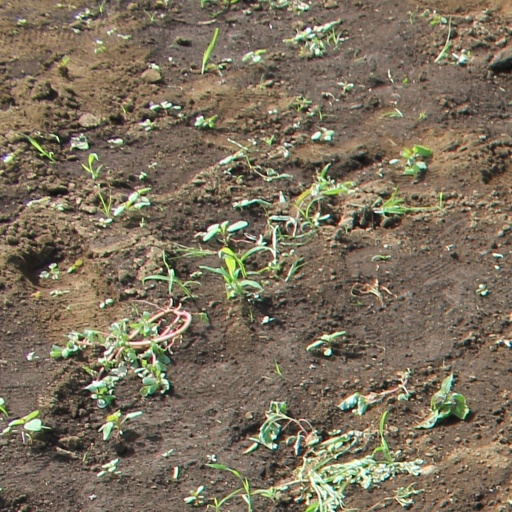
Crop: soybean